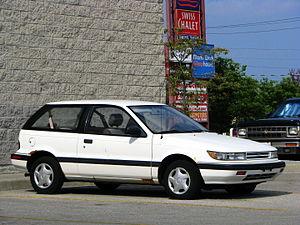
La Dodge Colt et les Plymouth Champ et Plymouth Colt, sont des automobiles de Dodge et Plymouth entre 1970 et 1994.